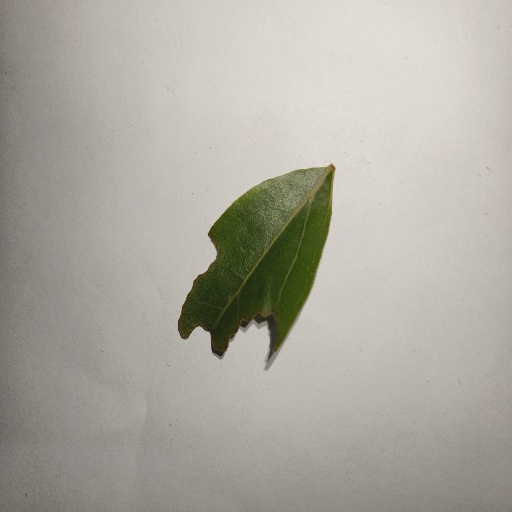
Species: Camphor
Leaf condition: Shot Hole